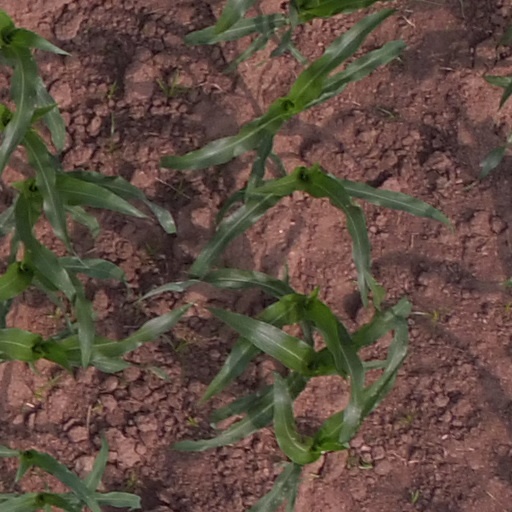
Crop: maize; corn